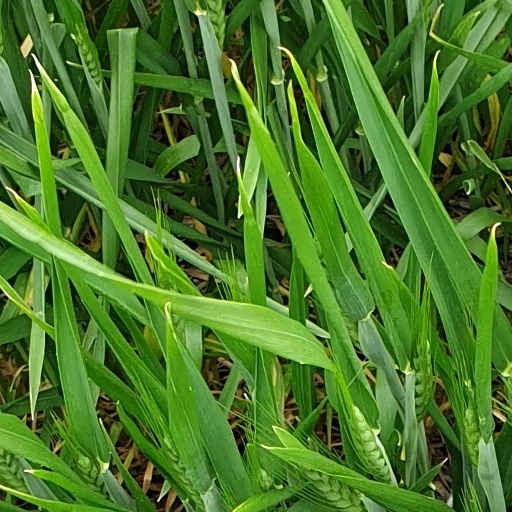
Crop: wheat